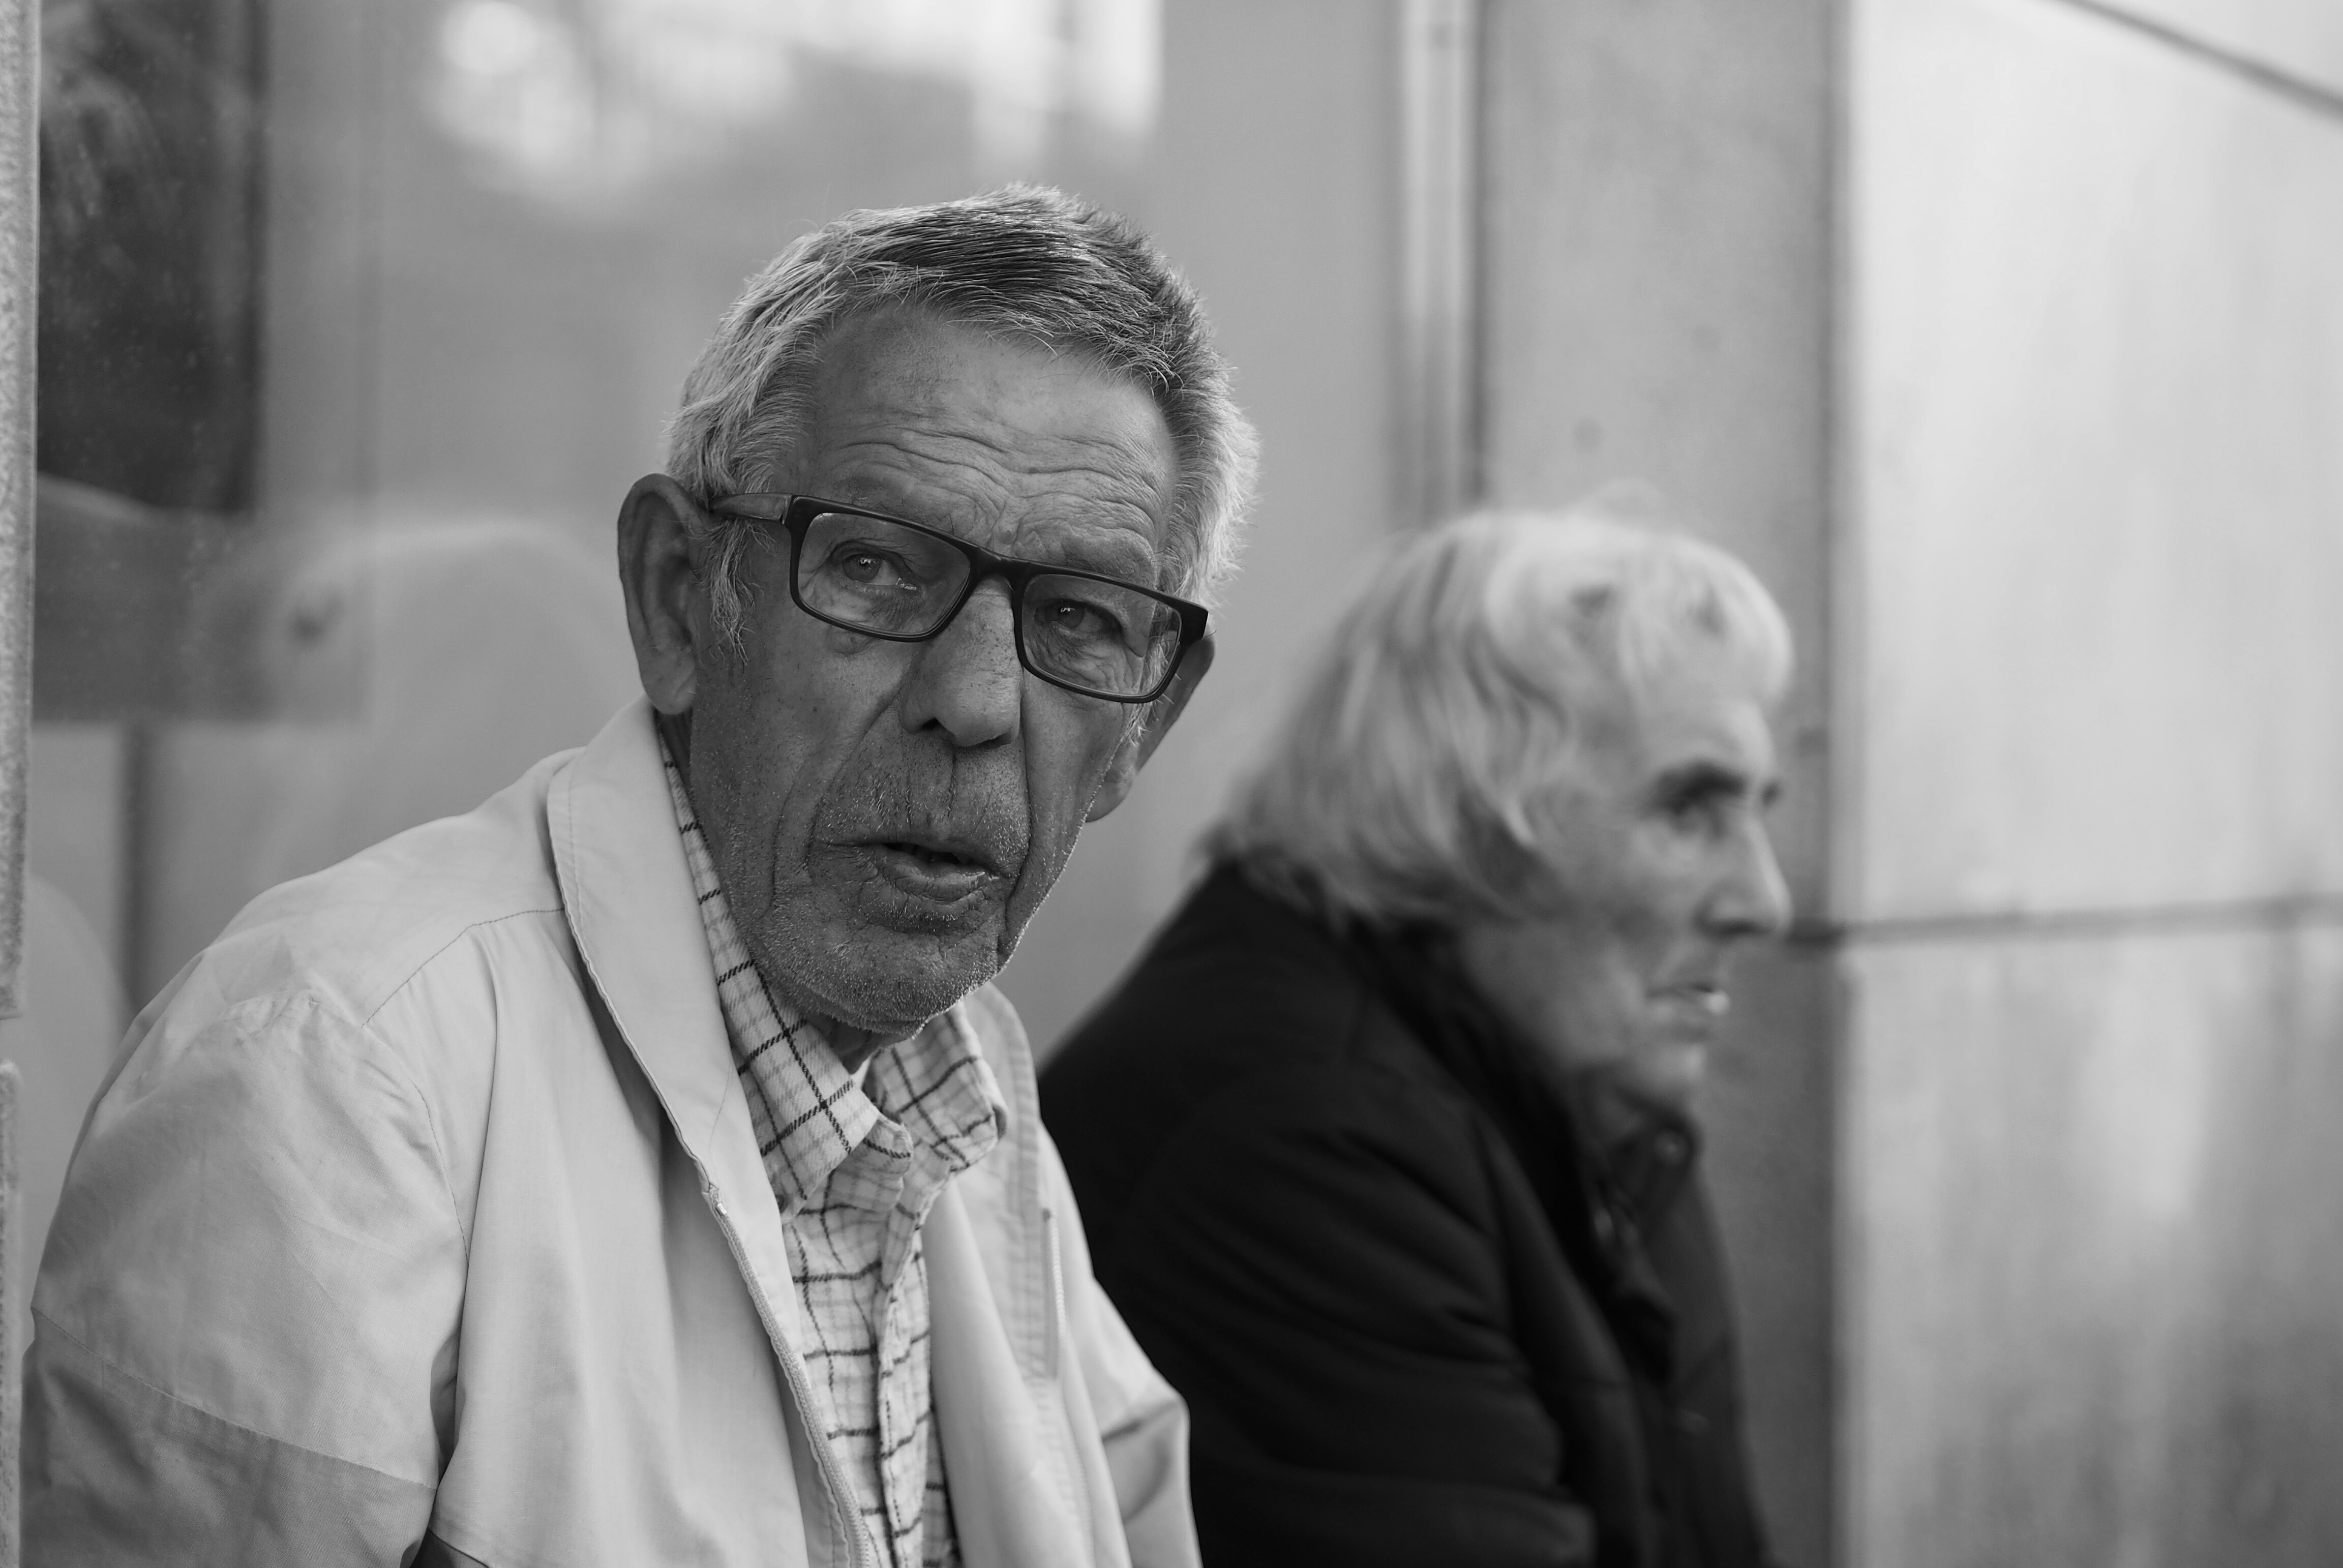
man, person, black and white, people, white, street, photography, urban, social, portrait, lens, black, monochrome, streetphotography, bw, blackandwhite, blackwhite, streets, candid, best, moments, eye, glasses, public, em5, olympus, photograph, prime, rua, omd, streetphoto, faces, eyed, f18, 45mm, lisboa, lisbon, moment, unposed, decisive, souls, pretobranco, retratos, omdem5, sp, pb, inpublic, fotografiaderua, streetmoments, lavinha, joao, monochrome photography, facial hair